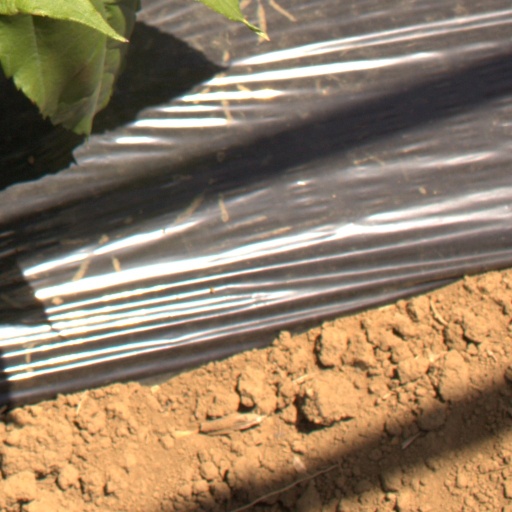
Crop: Jerusalem artichoke